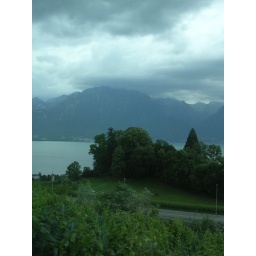
The golden pass train with front panorama car view from seat 86 in the front of the car